Metal toxicity

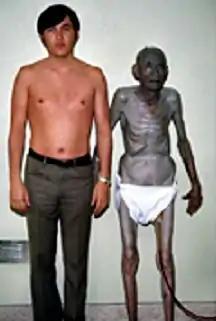
A 92-year-old Caucasian man (right) with pigmentary changes had used nose drops containing silver for many years. His skin biopsy showed silver deposits in the dermis, confirming the diagnosis of generalized argyria.

Chelation therapy is a medical procedure that involves the administration of chelating agents to remove or deactivate heavy metals from the body. Chelating agents are molecules that form particularly stable coordination complexes with metal ions. Complexation prevents the metal ions from reacting with molecules in the body, and enable them to be dissolved in blood and eliminated in urine. It should only be used in people who have a diagnosis of metal intoxication. That diagnosis should be validated with tests done in appropriate biological samples.